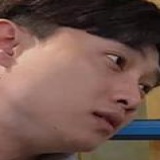
diễn viên Hoàng Anh Vũ